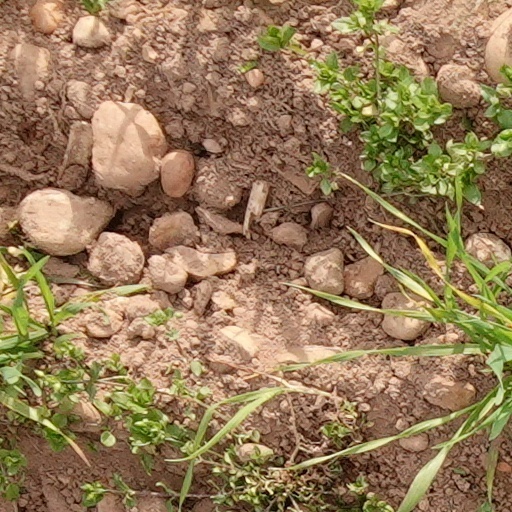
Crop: wheat